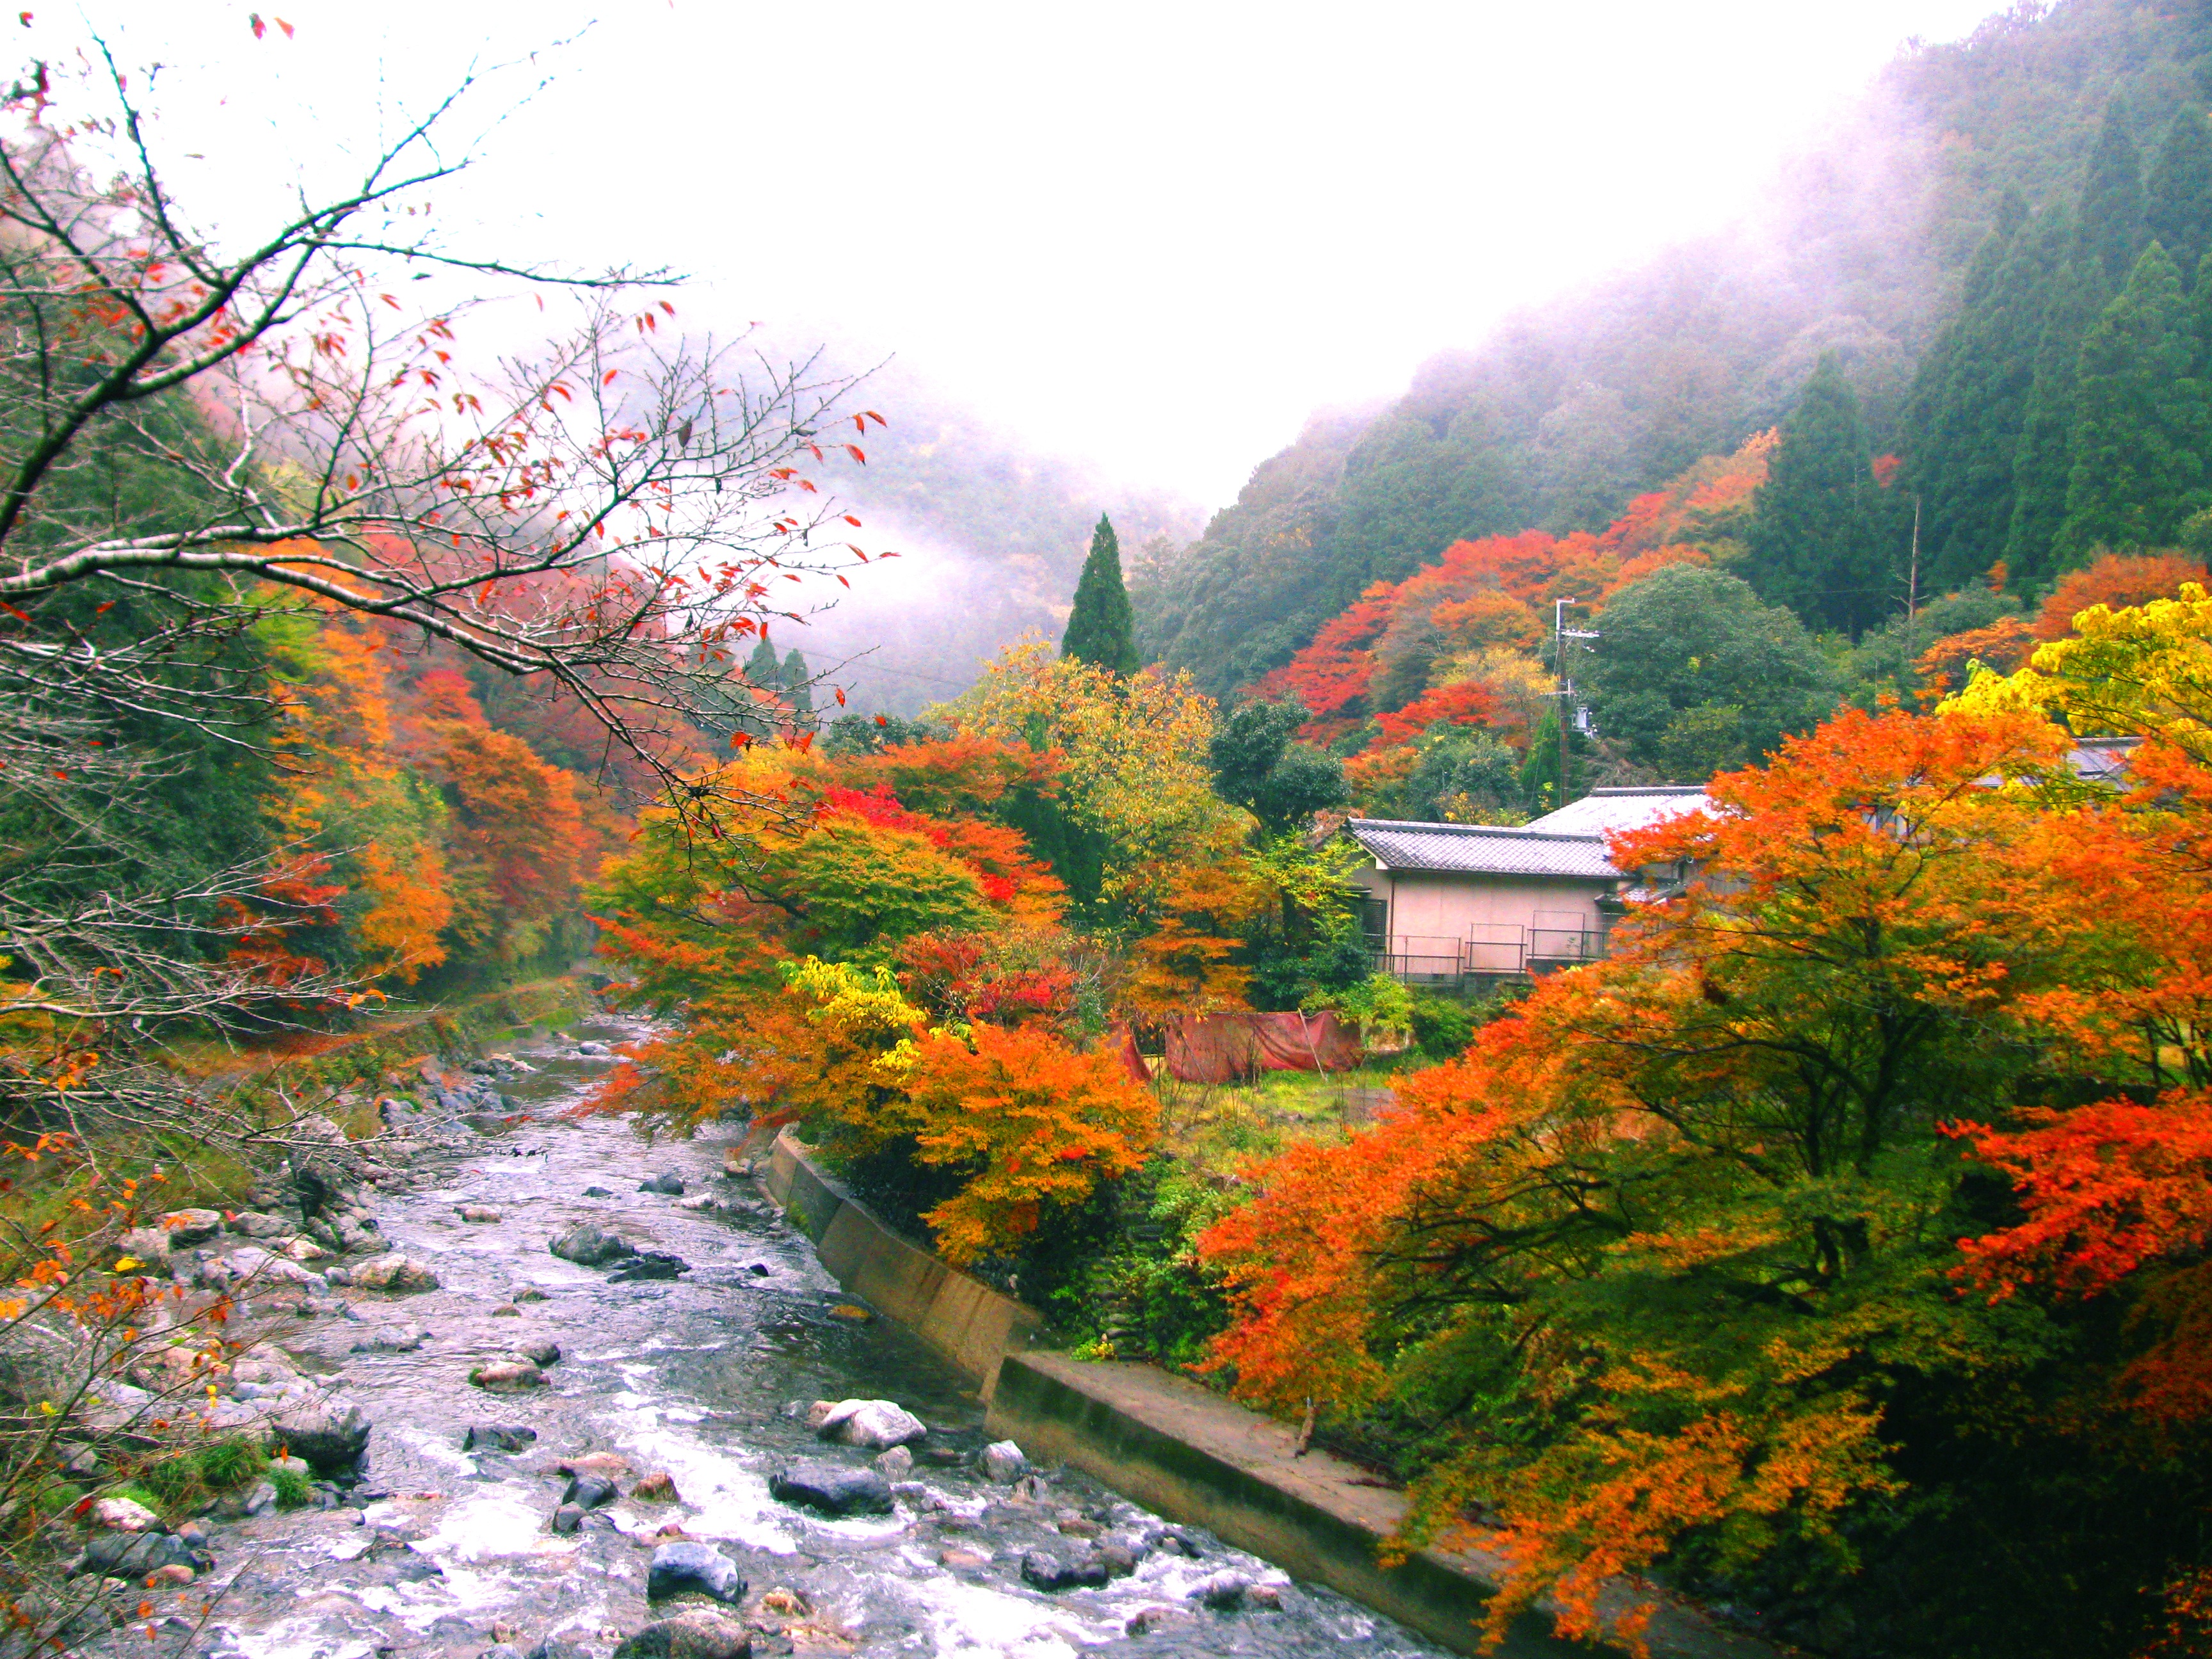
landscape, tree, mountain, plant, leaf, flower, river, valley, autumn, season, woodland